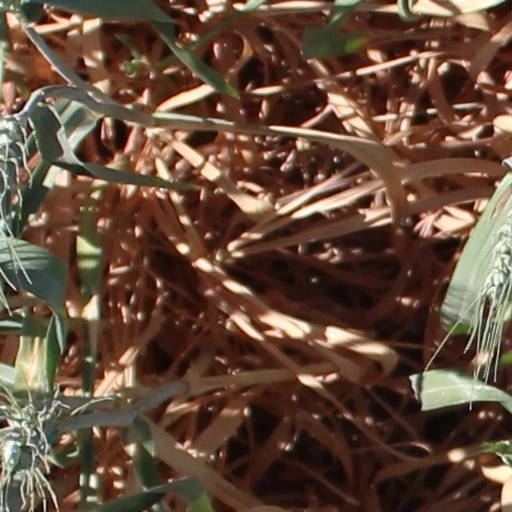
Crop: wheat